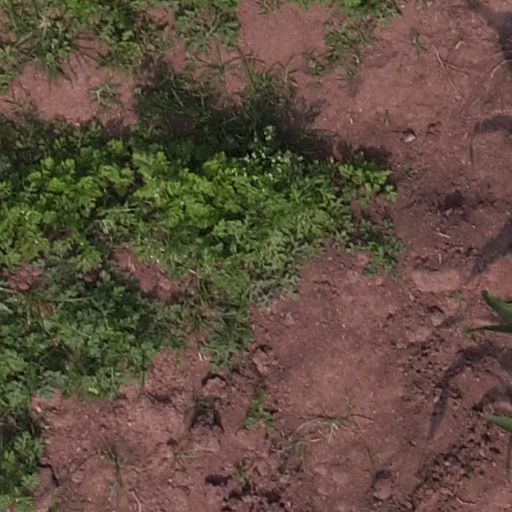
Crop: maize; corn